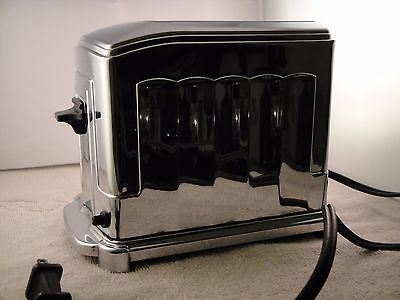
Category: toaster